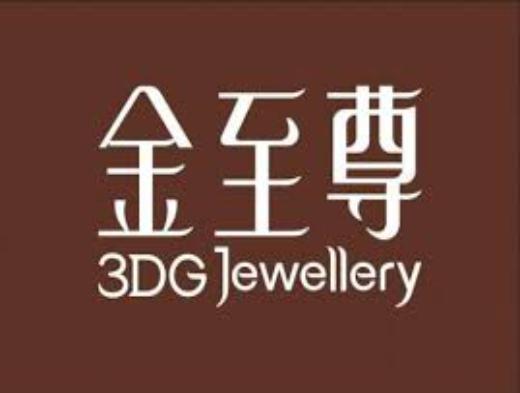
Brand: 3D-GOLD
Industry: Clothes